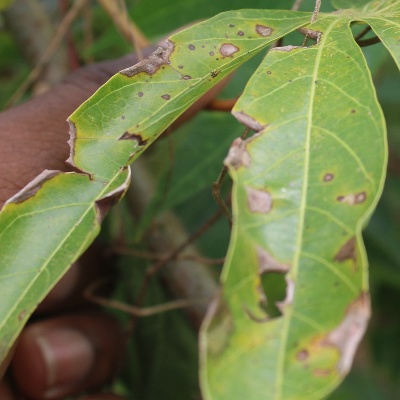
Crop: Cassava
Condition: brown spot